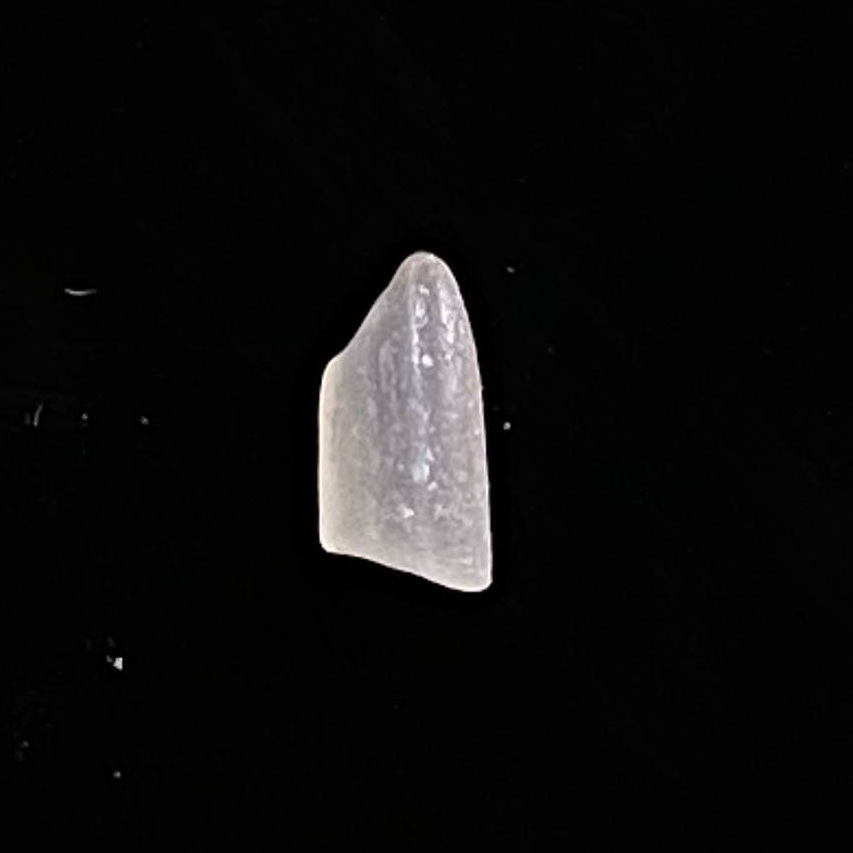
Rice variety: BR28